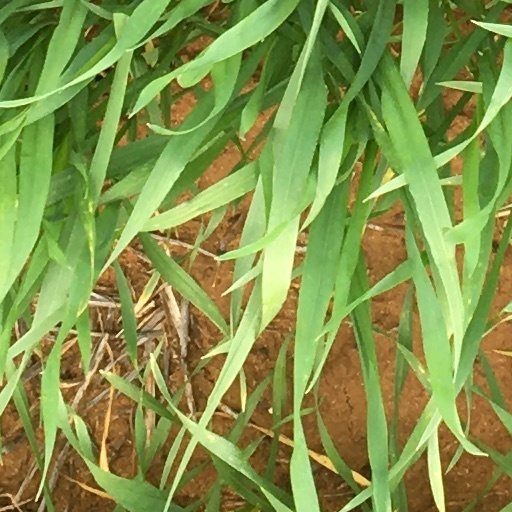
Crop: wheat